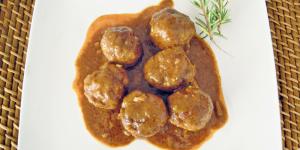
albondigas en salsa de pimenton